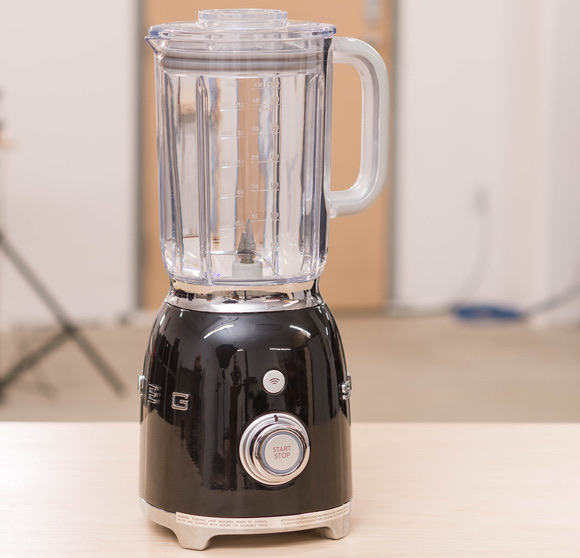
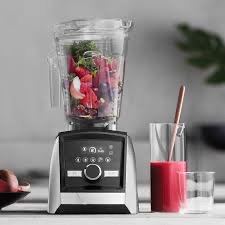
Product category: items_blender
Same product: no